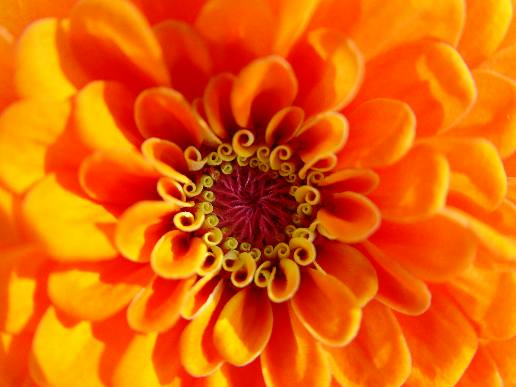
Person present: No